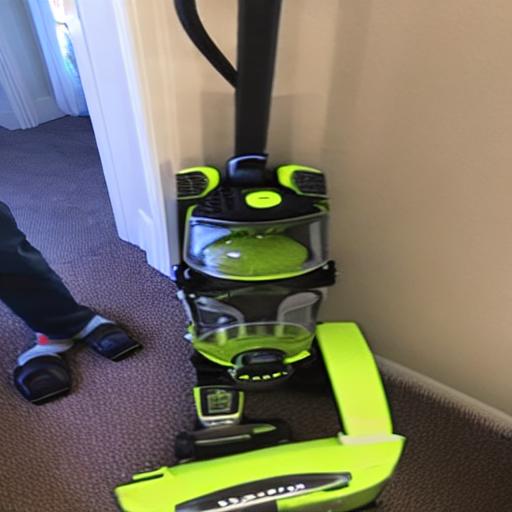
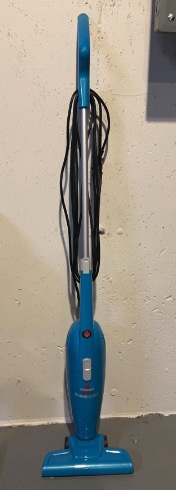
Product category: items_vacuum
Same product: no